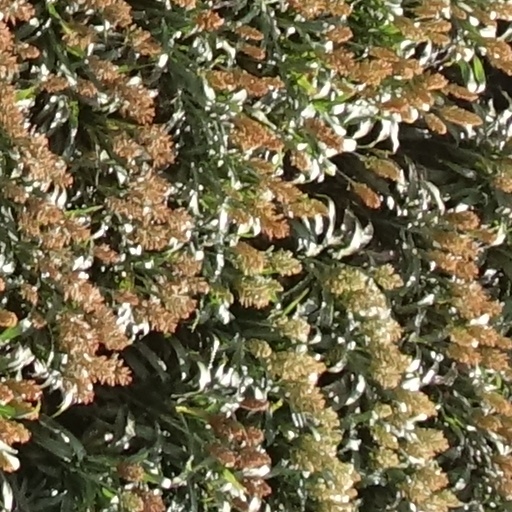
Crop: sorghum